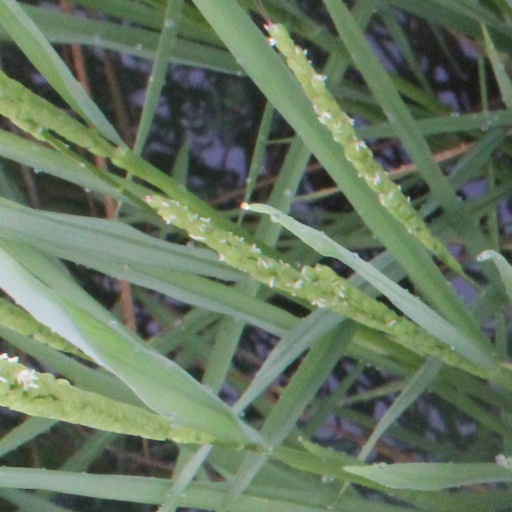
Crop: rice